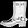
Label: Ankle boot